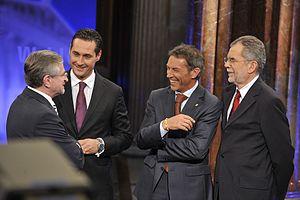
Alexander Van der Bellen [ˌalɛˈksandɐ fan dɛɐ̯ ˈbɛlən], né le 18 janvier 1944 à Vienne, est un économiste et homme d'État autrichien, président fédéral de la république d'Autriche depuis le 26 janvier 2017.